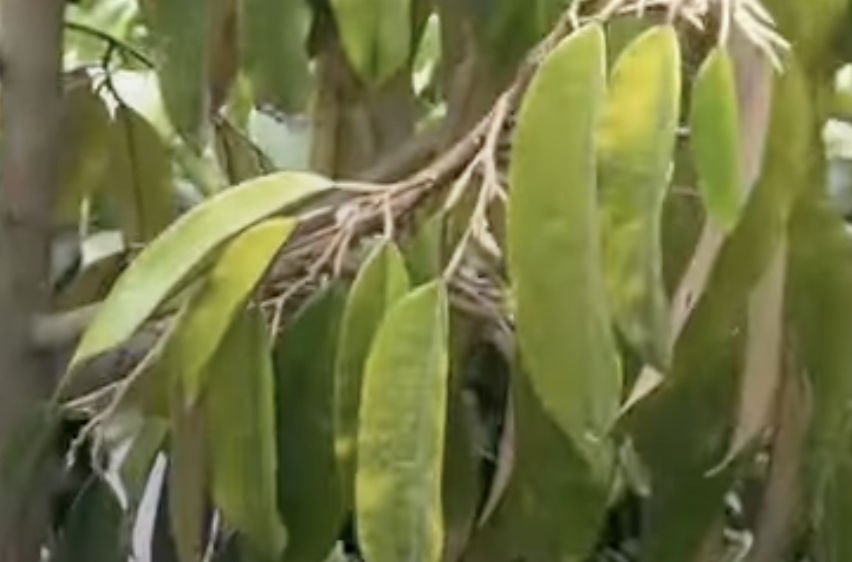
Label: yellow_leaf